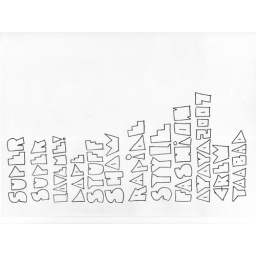
some scribble on a paper ( a4) i found in my box of things